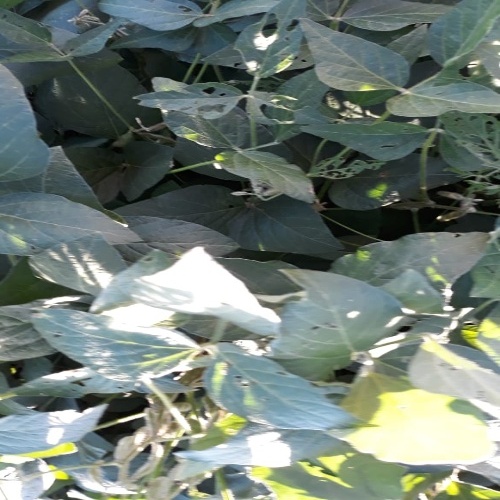
Label: Caterpillar